Millennial economics

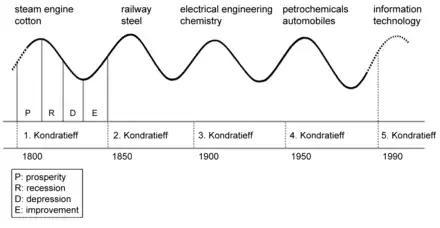
The Kondratiev cycle

Quantitative historian Peter Turchin observed that demand for labor in the United States had been stagnant since 2000 and would likely continue to 2020 as the nation approached the trough of the Kondratiev wave. (See graphic.) Moreover, the share of people in their 20s continued to grow till the end of the 2010s according projections by the U.S. Census Bureau, meaning the youth bulge would likely not fade away before the 2020s. As such the gap between the supply and demand in the labor market would likely not fall before then, and falling or stagnant wages generate sociopolitical stress. For example, between the mid-1970s and 2011, the number of law-school graduates tripled, from around 400,000 to 1.2 million while the population grew by only 45%. During the 2010s, U.S. law schools produced 25,000 surplus graduates each year, and many of them were in debt. The number of people with a Master's of Business Administration (MBA) degree grew even faster. Having more highly educated people than the market can absorb—elite overproduction—can destabilize society.